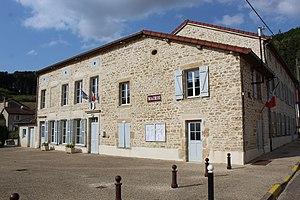
La mairie
Cirey-sur-Blaise est une commune française située dans le département de la Haute-Marne, en région Grand Est.